William Dickson (RAF officer)

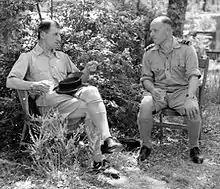
Portal and Dickson in Italy in 1944

Although Dickson had spent considerable time in planning and preparation for the invasion of Nazi occupied Europe, he did not take part in the operations: on 1 December 1943 he was granted a temporary promotion to air vice-marshal and in April 1944 he was given command of the Desert Air Force (formerly the Air Headquarters in the Western Desert) which was operating in Italy after the Allied victory in North Africa in 1943. He was awarded the Soviet Order of Suvorov (3rd Class) on 11 April 1944. In December 1944, Dickson was recalled to London, taking up the post of Assistant Chief of the Air Staff (Policy), a post which he held throughout the rest of the War and into mid-1946. He was advanced to Commander of the Order of the British Empire in recognition of his services during operations in Italy on 5 July 1945, and was appointed a Commander of the American Legion of Merit on 13 November 1945.